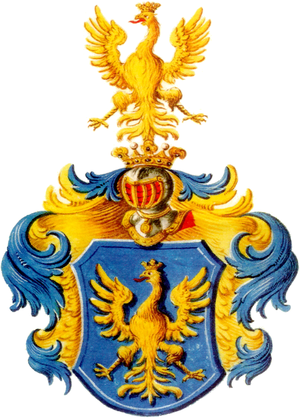
La Silésie de Cieszyn ou Silésie de Těšín ou Silésie de Teschen, est une région historique du sud-est de la Silésie, centrée sur les villes de Cieszyn et de Český Těšín et traversée par la rivière Olza. Depuis 1920, elle est divisée entre la Pologne et la Tchécoslovaquie, puis la République tchèque. La région compte environ 810 000 habitants et couvre une superficie d’environ 2 280 km², dont 1 002 km² se trouvent en Pologne, et 1 280 km² en République tchèque.
Lorsque les cercles impériaux furent créés au XVIᵉ siècle, de nombreux territoires impériaux n'en firent pas partie.
La dynastie Piast est une lignée de rois et de ducs qui ont gouverné la Pologne depuis son apparition en tant qu’État indépendant, de 960 jusqu’en 1370. Les descendants des Piast ont continué à régner sur les différents duchés provenant de la fragmentation du territoire polonais, en Mazovie jusqu’en 1526 et en Silésie jusqu’en 1675.